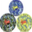
Label: plate